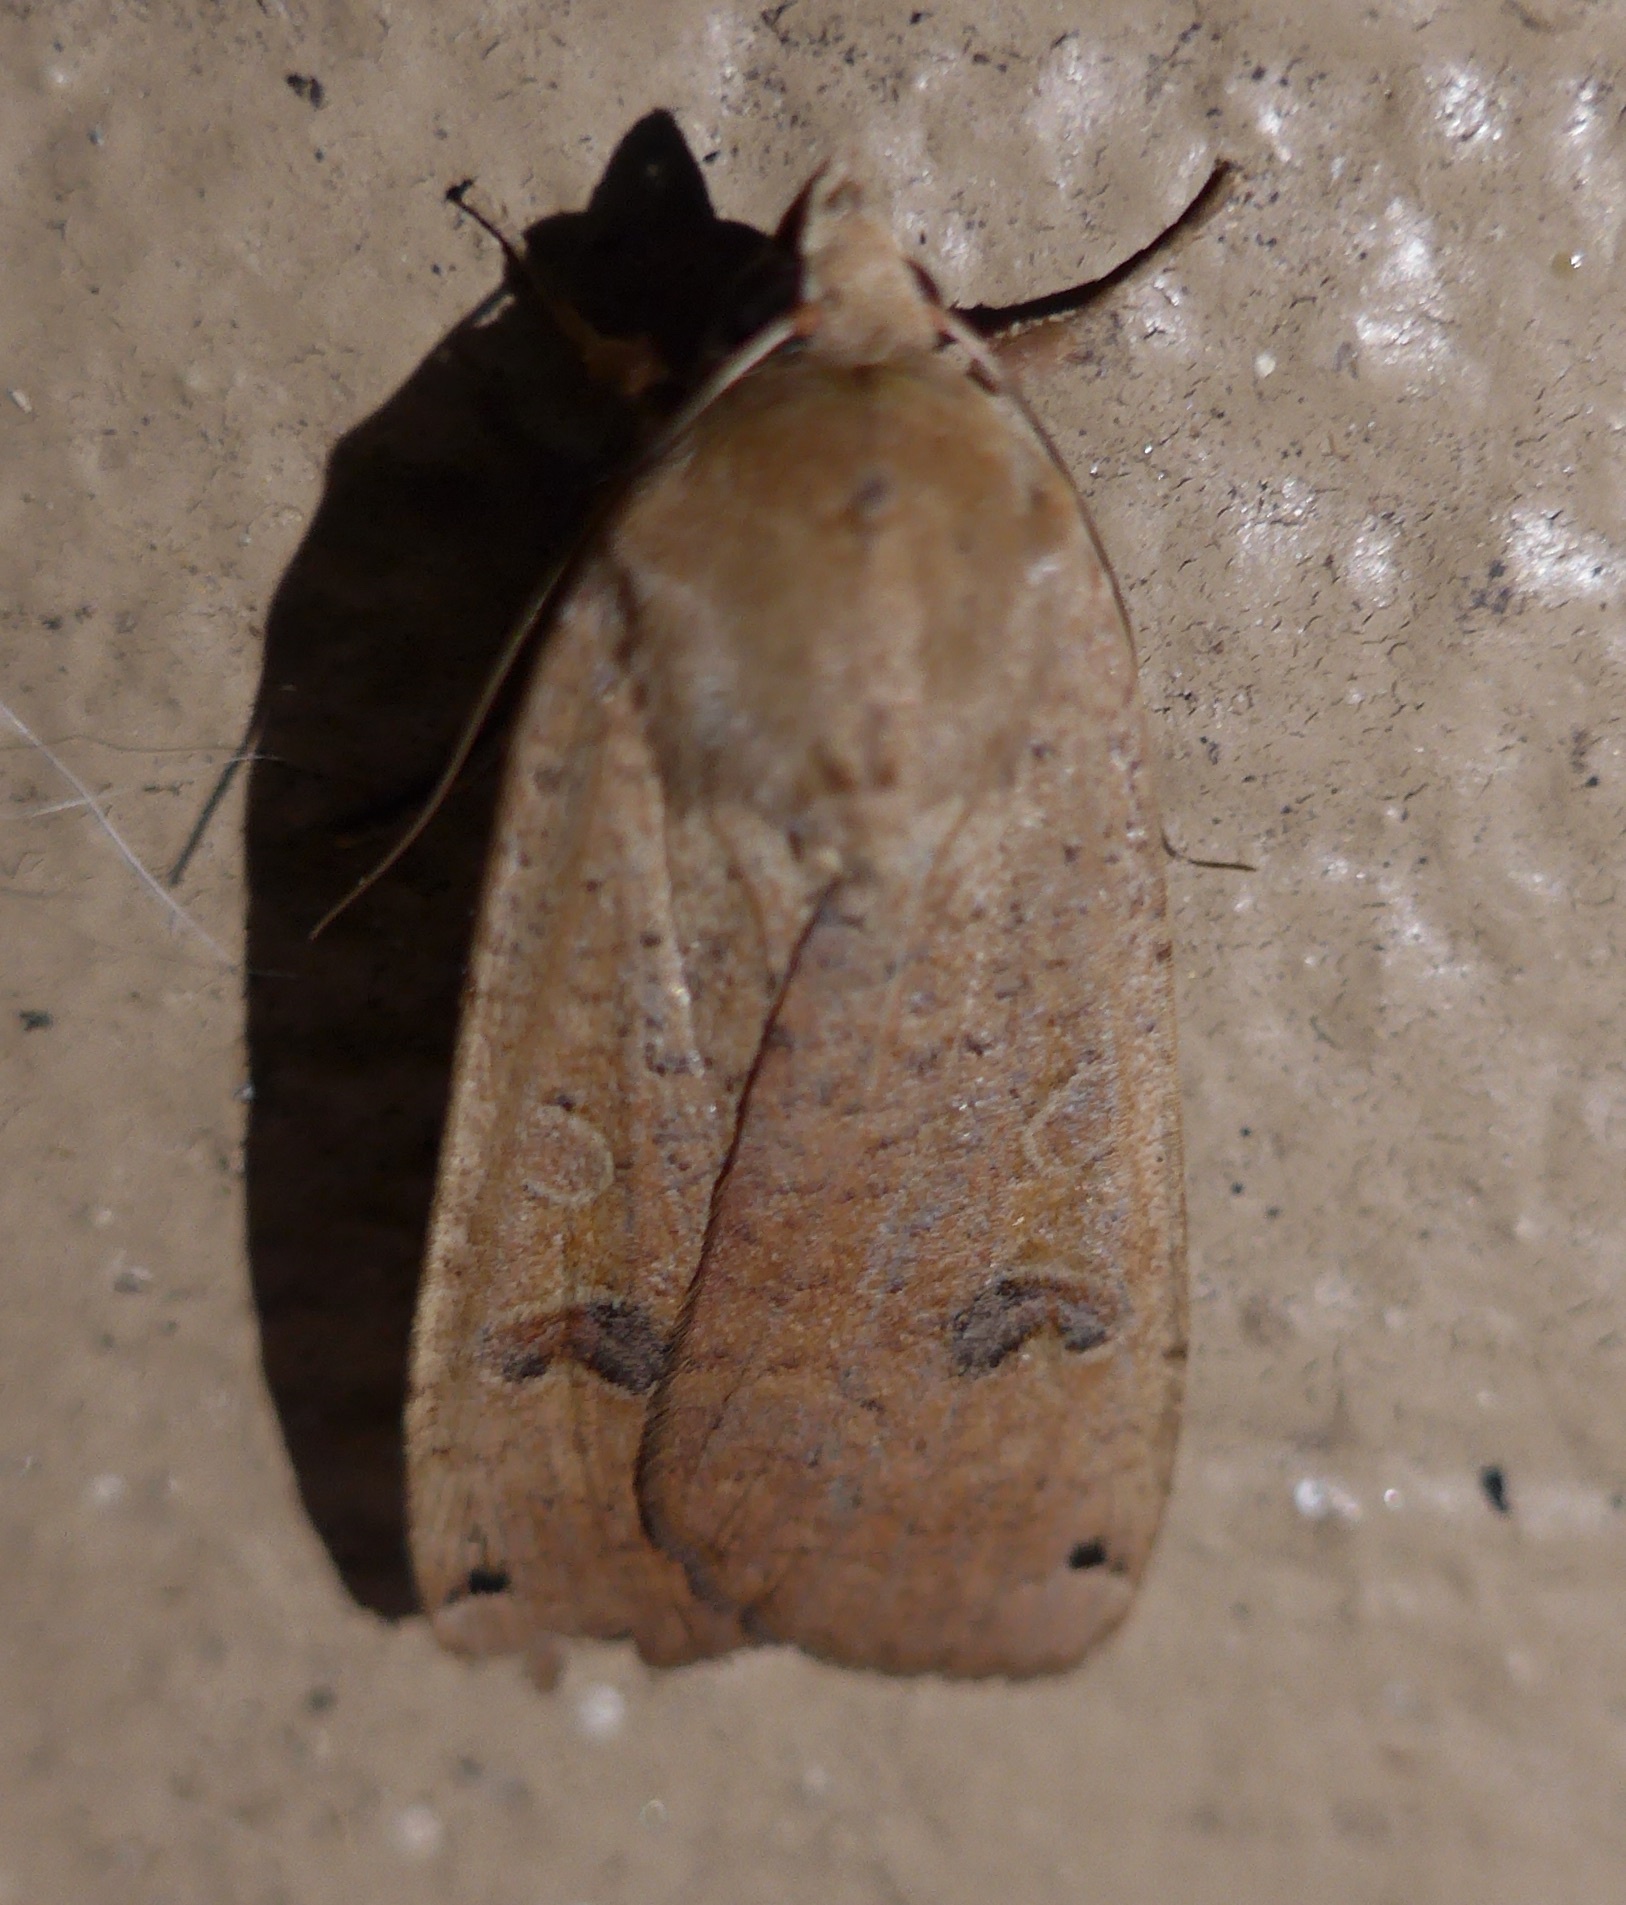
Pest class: cutworms